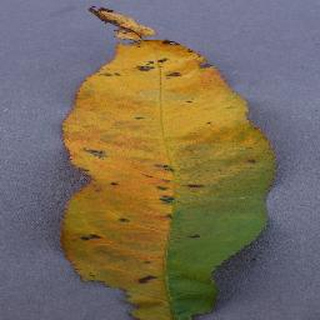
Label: peach_bacterial_spot